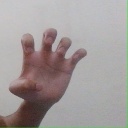
अक्षर: झ